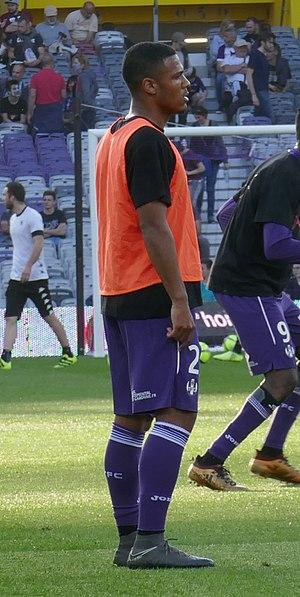
Kelvin Amian Adou lors de l'échauffement du match Toulouse FC - Angers SCO comptant pour la 34ème journée de Ligue 1 2017-2018, le 21 avril 2018.